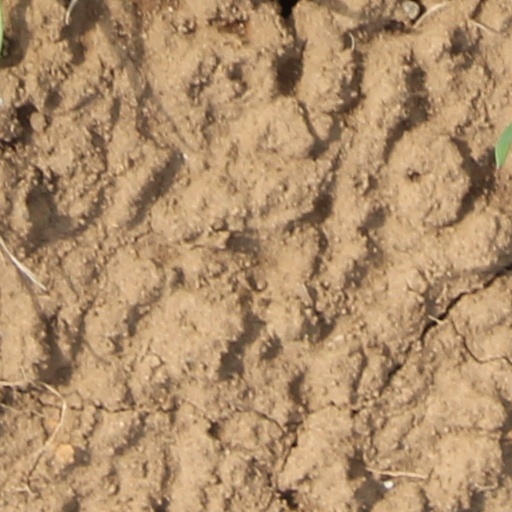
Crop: wheat